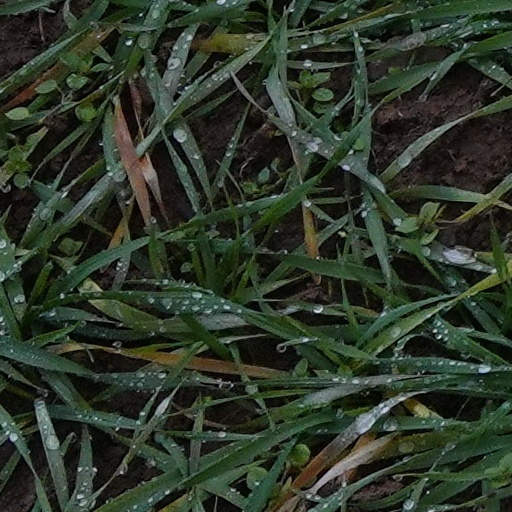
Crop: wheat